Don Buck

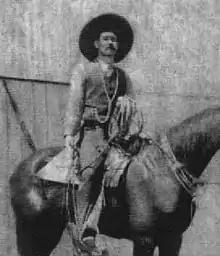
Photo by Khaleel A. Corban likely depicting Don Buck

Don Buck (real name Francisco Rodrigues Figueira or Randoff Sanfrisco Figuero) (died 5 August 1917) was a Portuguese immigrant in New Zealand in the late nineteenth and early twentieth century. He was known for working newly released prisoners as gum diggers and trading the gum for a profit.